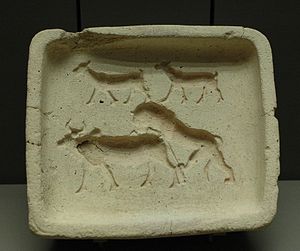
Bagning / Fødevarer og teknikker
En terrakotta-bageform til brød eller andet bagværk, som viser geder og en løve, der angriber en ko. Fra tidligt i det andet århundrede f.v.t. i det kongelige palads i Mari, Syrien
"Bagning er en metode til tilberedning af fødevarer ved hjælp af tør varme gennem længere tid, normalt i en ovn, men også i varm aske eller på varme sten. Det mest almindelige bagværk er brød, men mange andre typer af fødevarer bages også. Varmen overføres efterhånden ""fra overfladen af kager, småkager og brød til deres centrum. I takt med at varmen bevæger sig indad, forvandles dejen til bagværk med en fast, tør skorpe og en blødere midte"". Bagning kan kombineres med grilning, enten ved brug af begge metoder samtidigt eller den ene efter den anden. Bagning er også relateret til grilning, fordi konceptet bag stenovne ligner det for ildsteder til røgning.